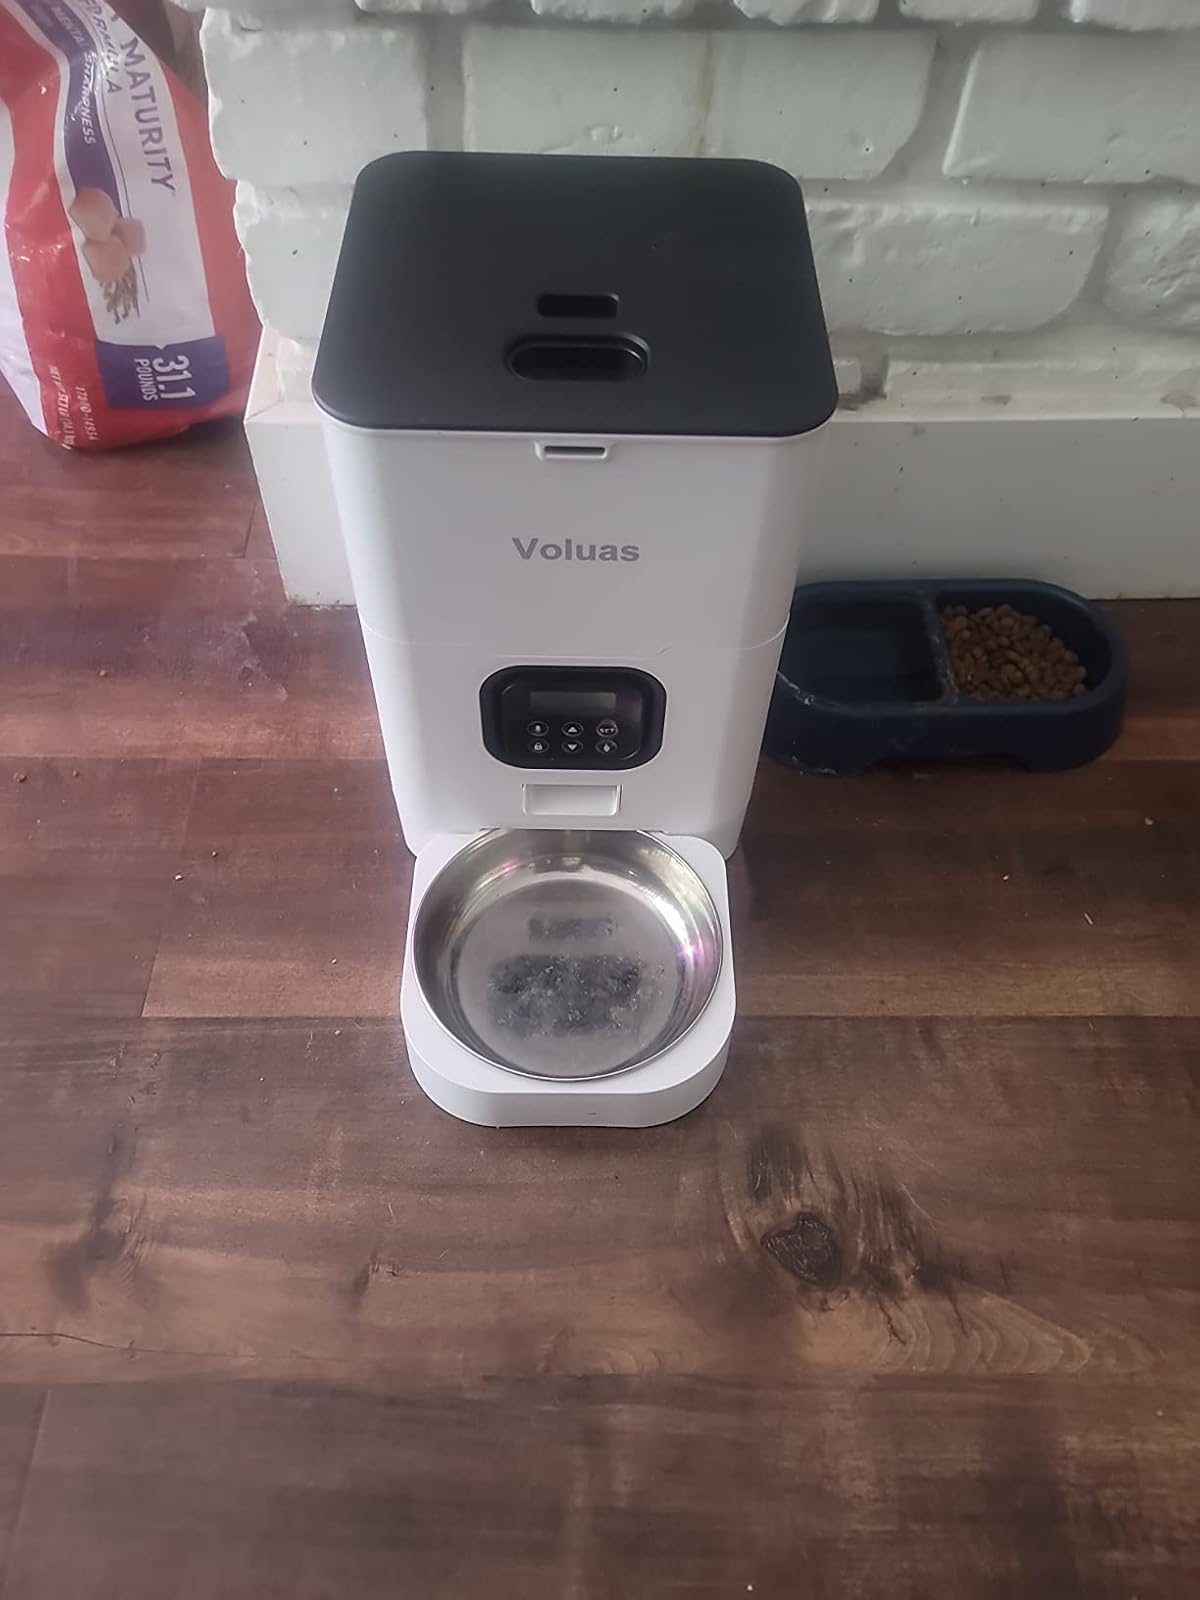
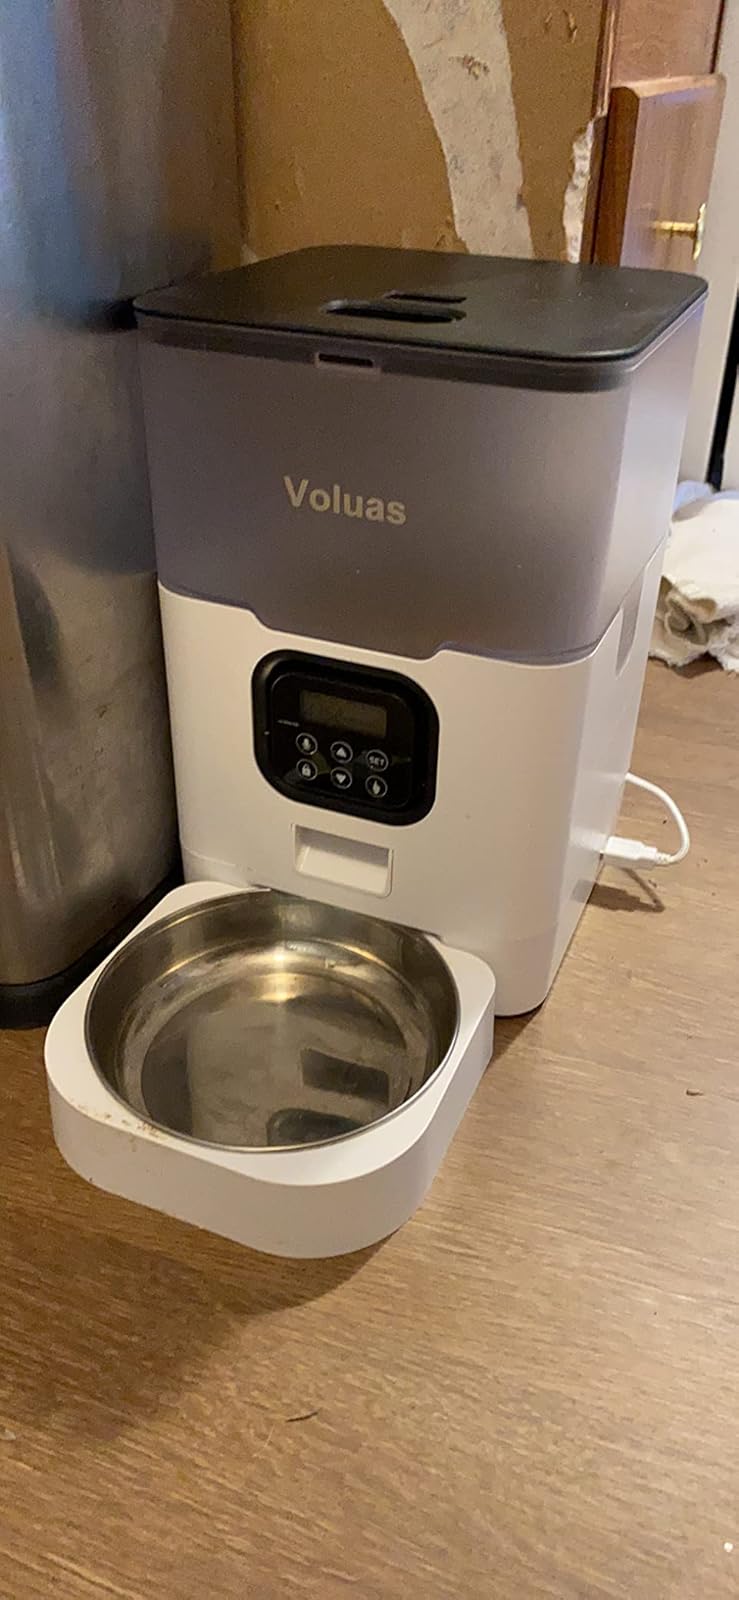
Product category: items_feeder
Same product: no